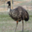
Label: bird